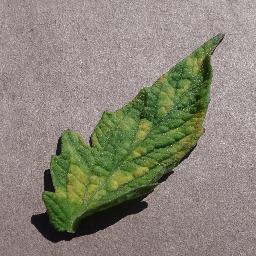
Label: Tomato___Leaf_Mold